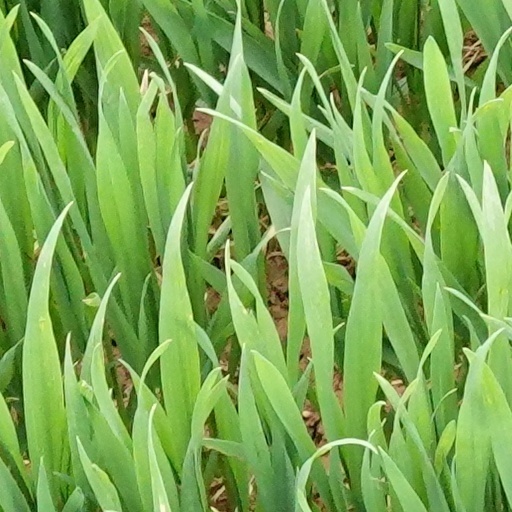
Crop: wheat